Australia at the Paralympics

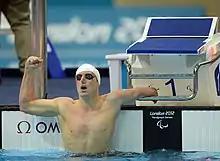
Australian Paralympic team member Matthew Cowdrey at the 2012 Summer Paralympic Games in London

Australia took its largest team to date, of 14 athletes and their guides, to the 2010 Paralympic Winter Games. Despite the large team, Australia finished 16th on the overall medal tally, winning four medals. Australia had their first Australian female to win a medal at the Paralympic Winter Games, when Jessica Gallagher won bronze in the slalom.